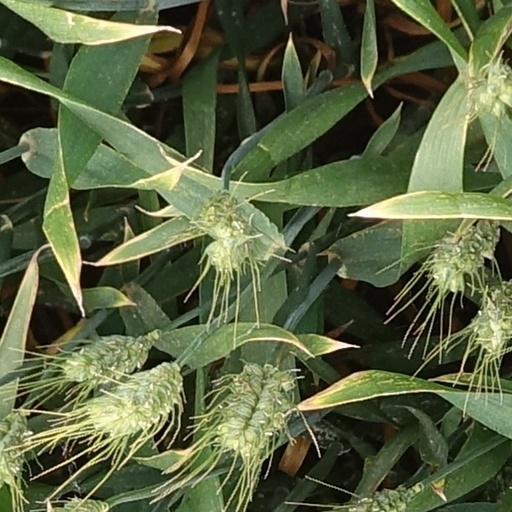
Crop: wheat